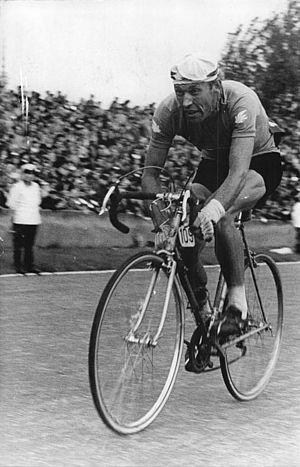
Viktor Arsenievitch Kapitonov était un coureur cycliste soviétique russe, dont la carrière, uniquement chez les amateurs, culmina avec le titre olympique sur route remporté aux Jeux de Rome en 1960.